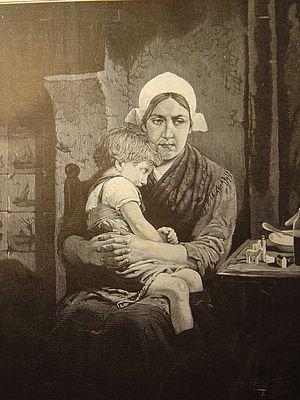
Dans cette scène d'un naturel si parfait on reconnaît la touche fine du pinceau.Les scènes de la vie de famille nous procurent toujours quelque émotions née à la fois de notre nature et de nos souvenirs Nous voici transportés dans une modeste chambre d'ouvriers. Une femme tient sur ses genoux son enfant malade, sur la table une bouteille de médecine , quelques jouets mais le pauvre petit n'a nulle envie de jouer et s'assoupit pendant que sa mère reste triste et soucieuse
La douleur chez l'enfant est la souffrance nerveuse, nociceptive, que l'enfant peut ressentir. Elle a la particularité, surtout chez le petit enfant, de n'exister dans la conscience collective que si elle est reconnue par les adultes et en particulier les soignants.
La douleur chez l'enfant est la souffrance nerveuse, nociceptive, que l'enfant peut ressentir. Elle a la particularité, surtout chez le petit enfant, de n'exister dans la conscience collective que si elle est reconnue par les adultes et en particulier les soignants.